Martini Maccomo

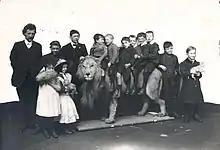
Black and white photo of children standing around and sitting on top of taxidermied lion

Whilst performing in Sunderland in 1869, Maccomo was attacked by a maneless lion known as Wallace and was only able to escape its grip by using his brass knuckles. Wallace died in 1875 in Warrington and was taxidermied by William Yellowby—a taxidermist based in South Shields. The lion was bought by Sunderland Museum in 1879, where it has been displayed ever since.